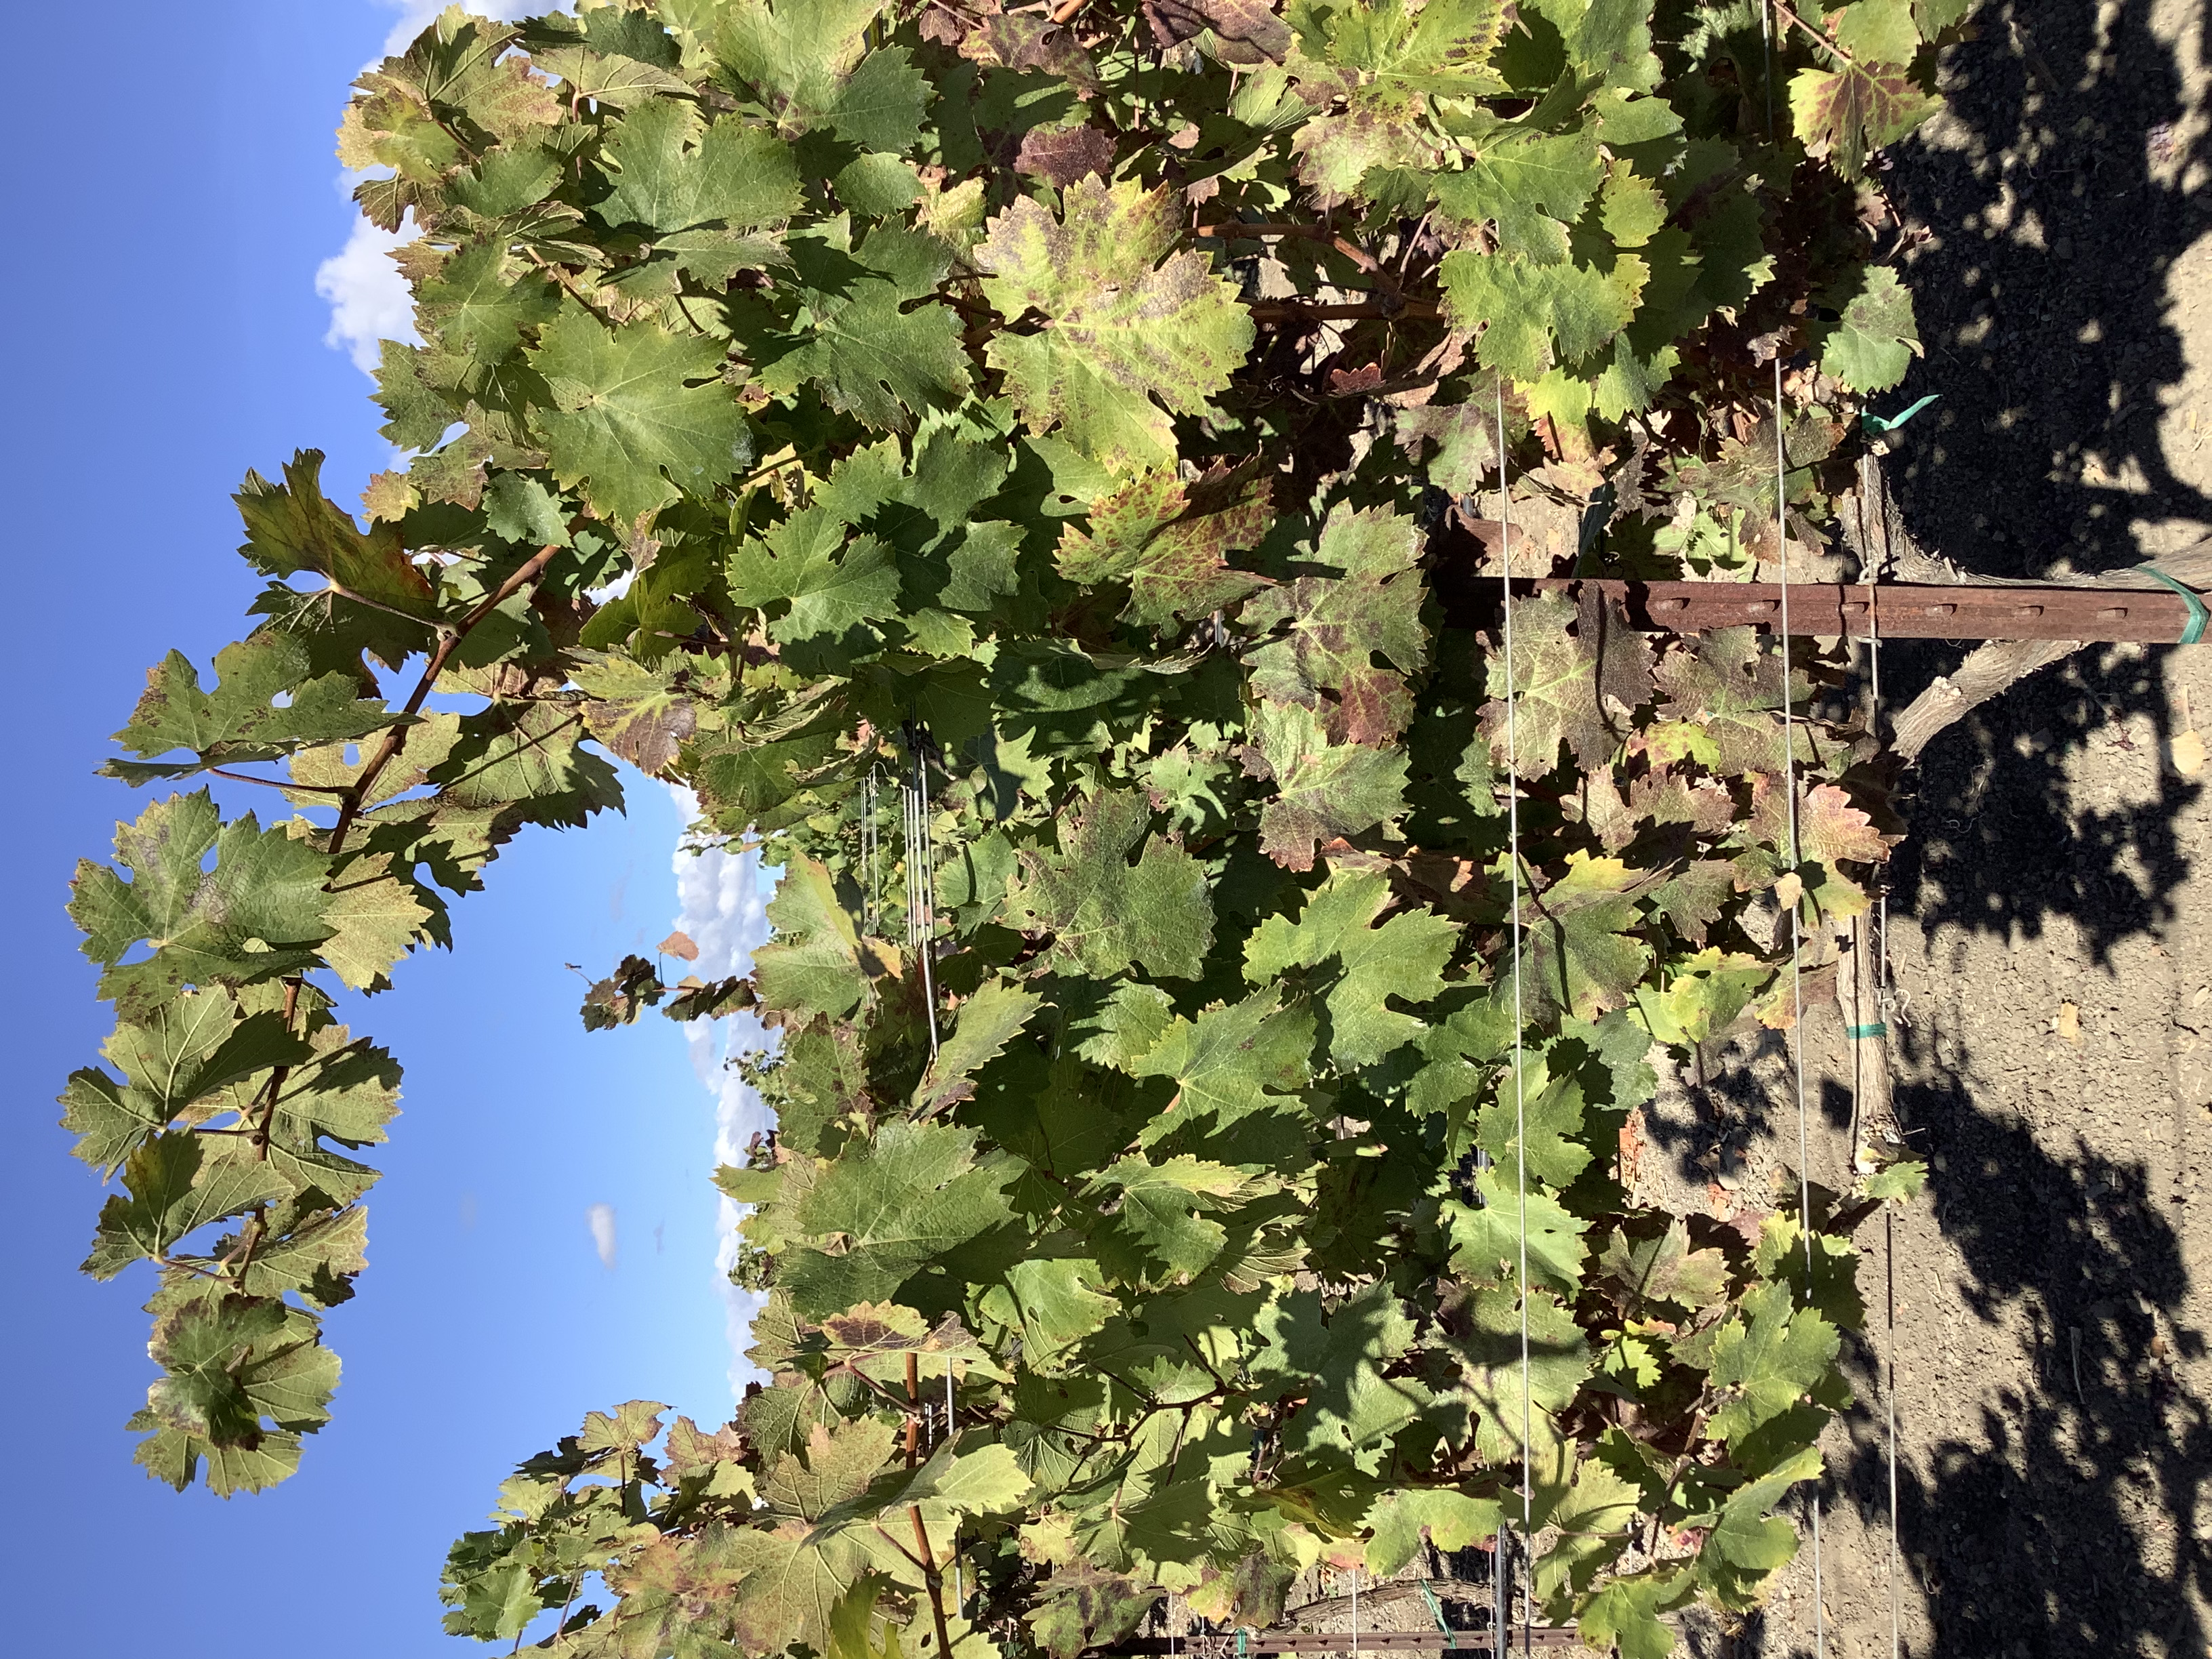
Label: Red Blotch